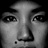
Emotion: neutral